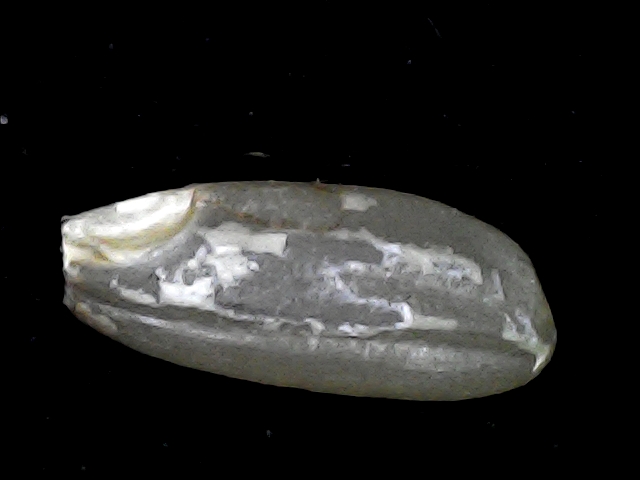
Rice variety: BD91